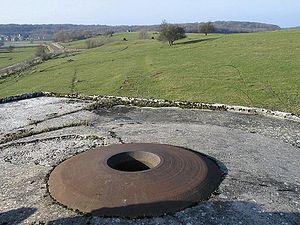
Une cloche lance-grenades modèle 1934 est un équipement installé sur les fortifications françaises des années 1930. Ce modèle de cuirassement était destinée à la défense rapprochée des blocs en battant les défilements.
La ligne Maginot, du nom du ministre de la Guerre André Maginot, est une ligne de fortifications construite par la France le long de sa frontière avec la Belgique, le Luxembourg, l'Allemagne, la Suisse et l'Italie de 1928 à 1940.
L'ouvrage de Latiremont est un ouvrage fortifié de la ligne Maginot, situé sur la limite entre les communes d'Ugny et de Baslieux, dans le département de Meurthe-et-Moselle.